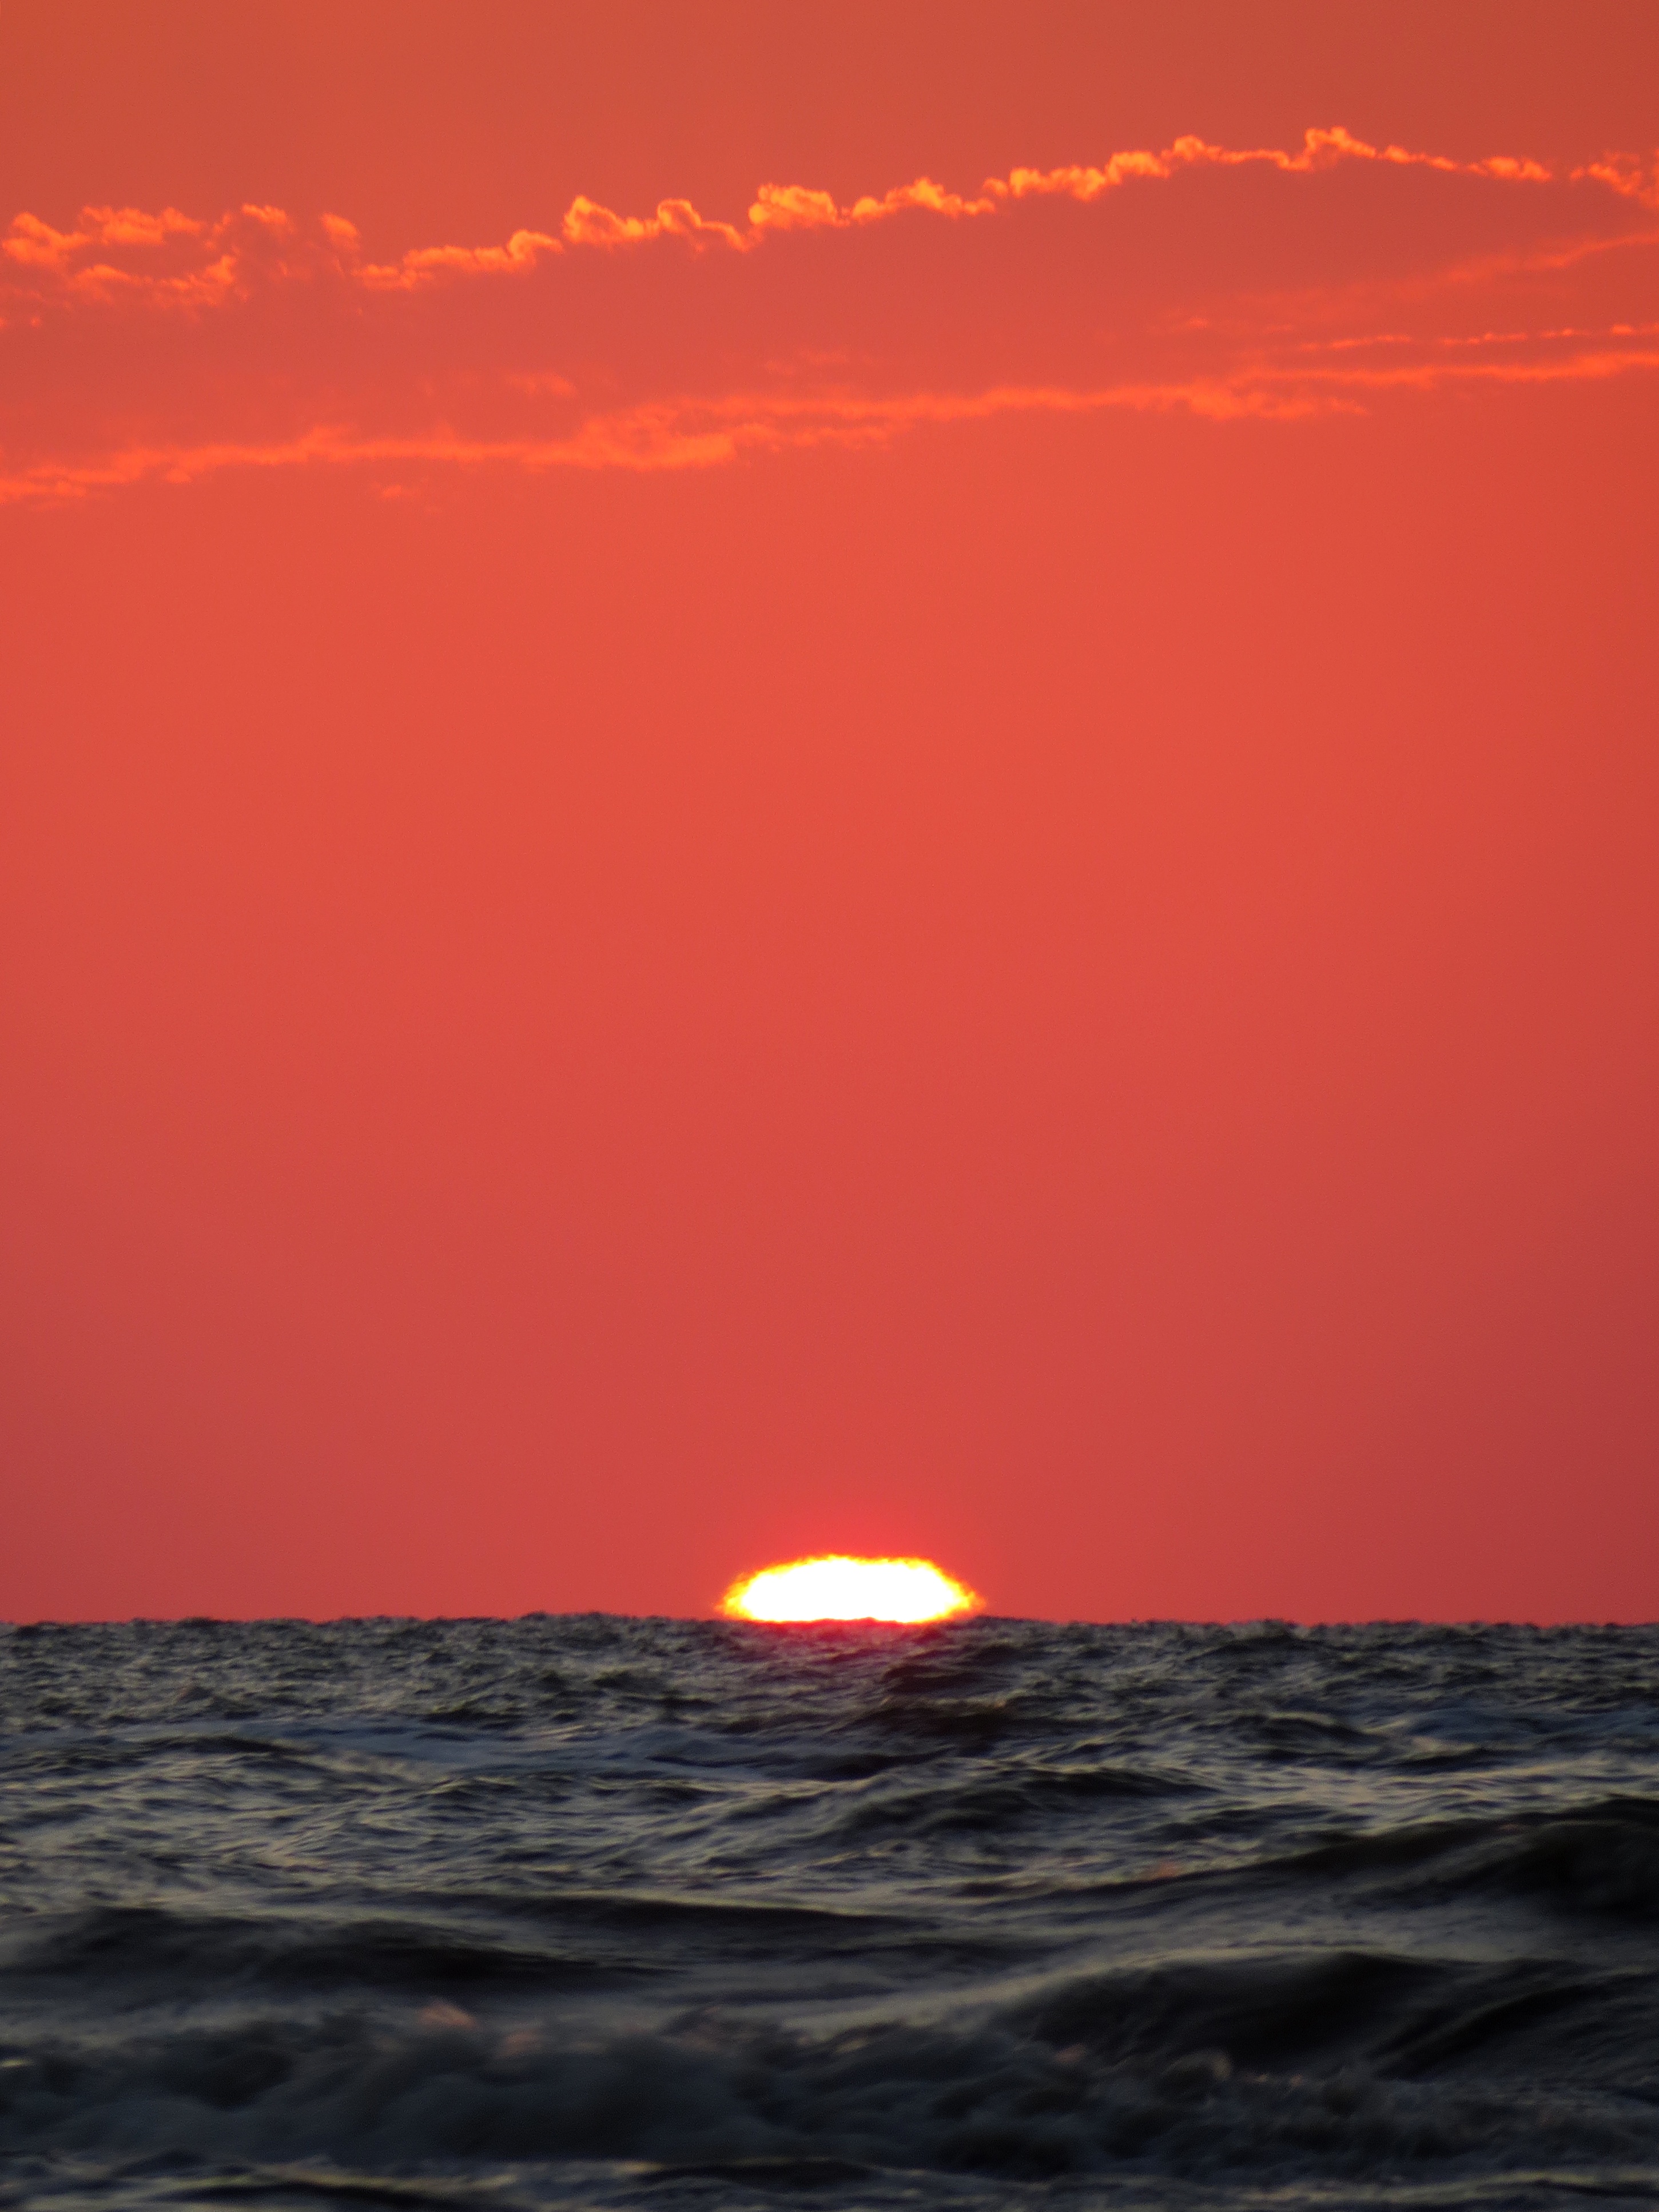
beach, sea, coast, ocean, horizon, cloud, sky, sun, sunrise, sunset, shore, wave, dawn, dusk, evening, afterglow, geological phenomenon, wind wave